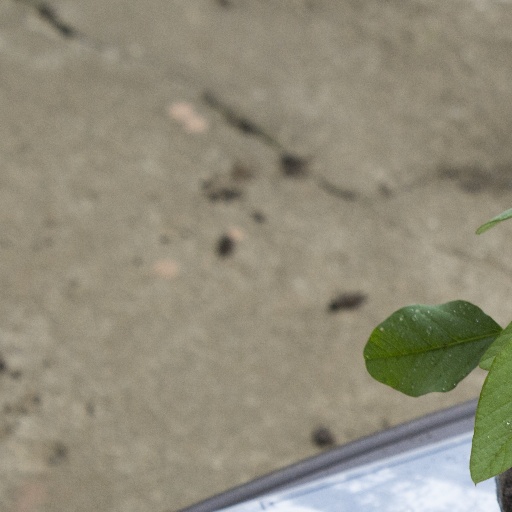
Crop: soybean